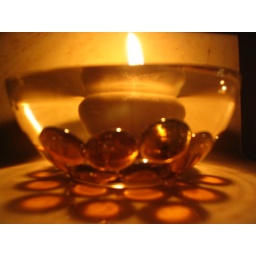
candle in a bowl of water